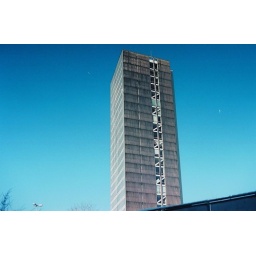
Deep blue sky of a sunny winter day (one of those few around here)